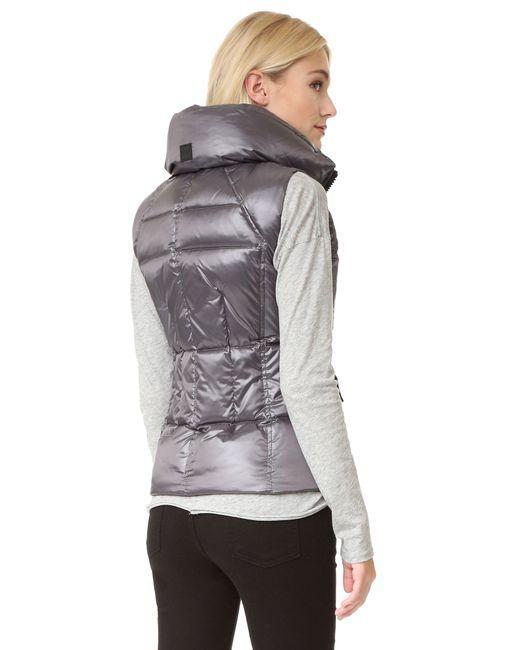
Winterweste aus metallischer Baumwolle mit Kapuze für Damen